Women Side by Side

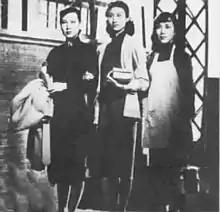
The three women in the film.

Jinmei (金妹), the textile worker, is played by Shangguan Yunzhu, a highly talented actress. Unlike the one-dimensional proletarian heroines common in left-wing films, she is weak and passive. Like many real women during the war, she is brutally raped by Japanese soldiers. The raping of Chinese women is a symbol of the national humiliation during the Japanese occupation. According to Tian Han, Jinmei's role is inspired by true events.